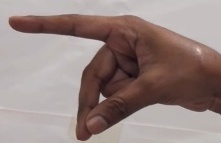
ASL sign: P